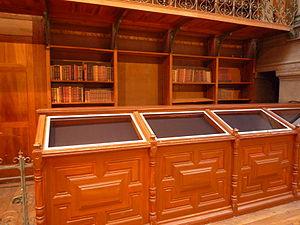
Boiserie salle de l'ancienne bibliothèque dans le musée-bibliothèque de Grenoble.
Le musée-bibliothèque de Grenoble est un édifice culturel du XIXᵉ siècle situé place de Verdun à Grenoble. Achevé en 1870, il a accueilli jusqu'en 1970 la bibliothèque municipale de Grenoble et jusqu'en 1992 les collections du musée de Grenoble.